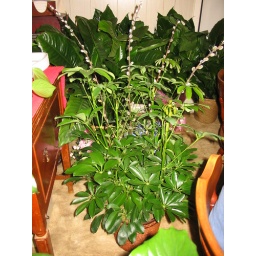
from the funeral--there were *7* peace lilies, in addition to the other potted plants and cut flowers